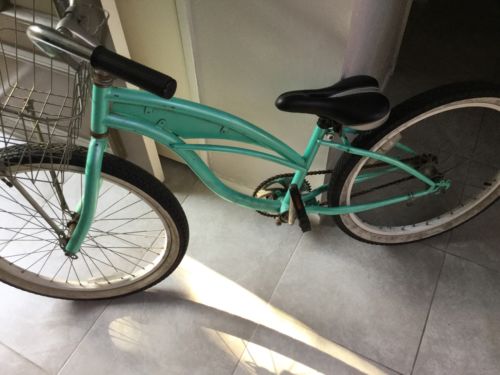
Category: bicycle